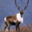
Label: deer